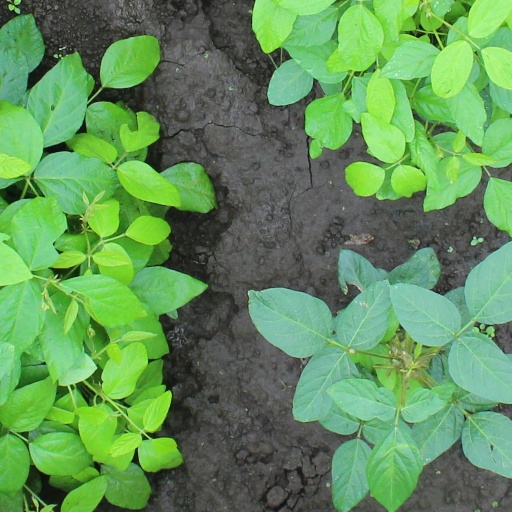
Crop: soybean